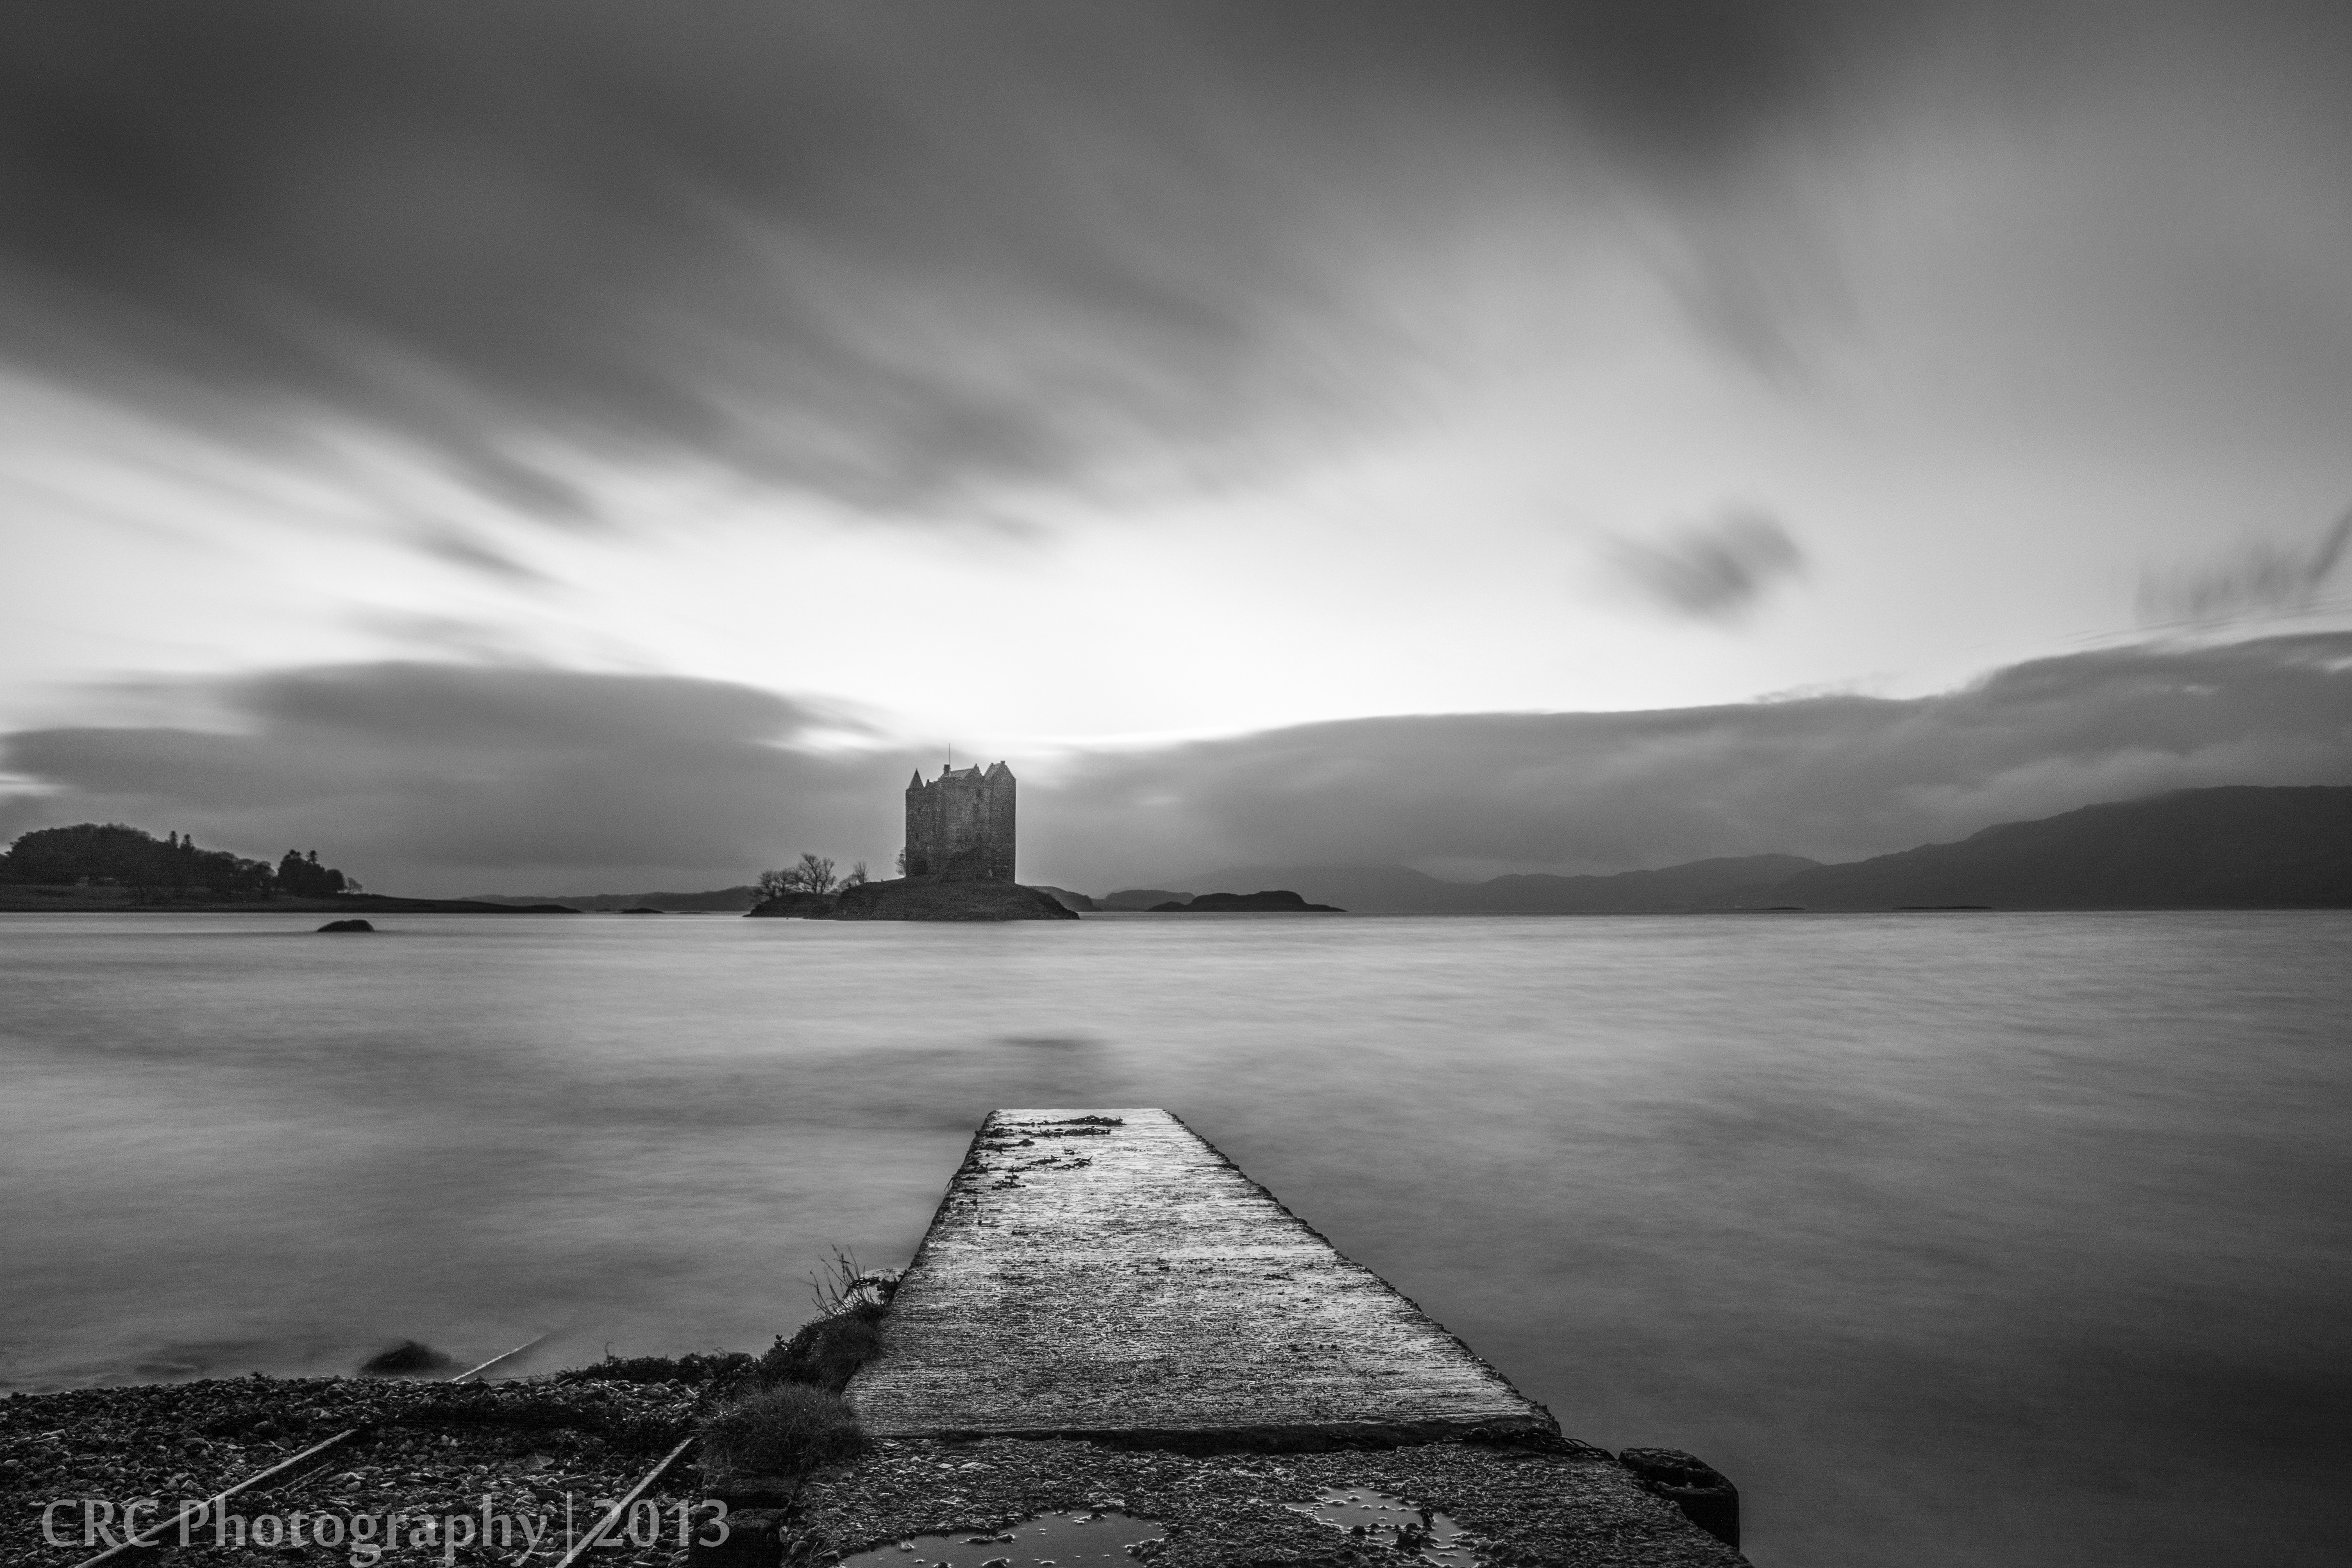
sea, coast, water, horizon, light, cloud, black and white, sky, sunset, mist, photography, sunlight, morning, wave, dawn, dusk, reflection, weather, castle, darkness, black, monochrome, blackandwhite, mono, scotland, highlands, meteorological phenomenon, monochrome photography, atmospheric phenomenon